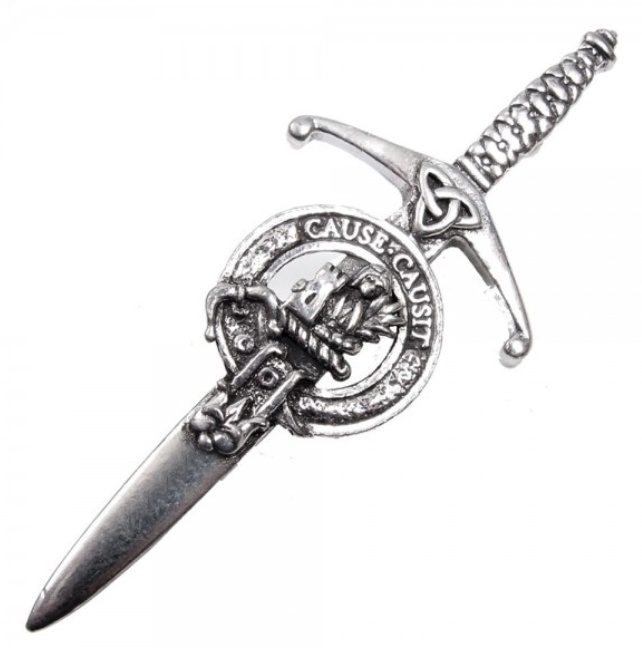
Clan Crest Pewter Kilt Pin with Elphinstone Crest
This pewter broadsword style kilt pin has an antique palladium finish and comes in a range of more than 200 clan crests. Pewter is a traditional material used in Scotland since the dark ages and these pins perfectly reflect the character of the metal. The pins are all cast in Scotland using the finest pewter. All crests are approved by the Standing Council of Scottish Chiefs. Size 3.5" (9cm) Long Approx. What Our Customers Have Said About This Product ... * I absolutely love my Kilt Pin! Thank you so much! The pin is beautifully crafted and the service was flawless. Thank you again Kindest regards, Peggy Duncan * I recently purchased a kilt pin and hose for my kilt, the quality is exceptional, though it did take quite a while for me to receive my order.. I am still happy with your service as one of the orders I did order is a custom piece that I don't think you keep in stock. Keep up the good work and I will be back when I need to purchase other items. I find that you are one of the best at customer service as well as delivering quality products.
Brand: St Kilda
Category: Apparel & Accessories > Clothing Accessories > Traditional Clothing Accessories